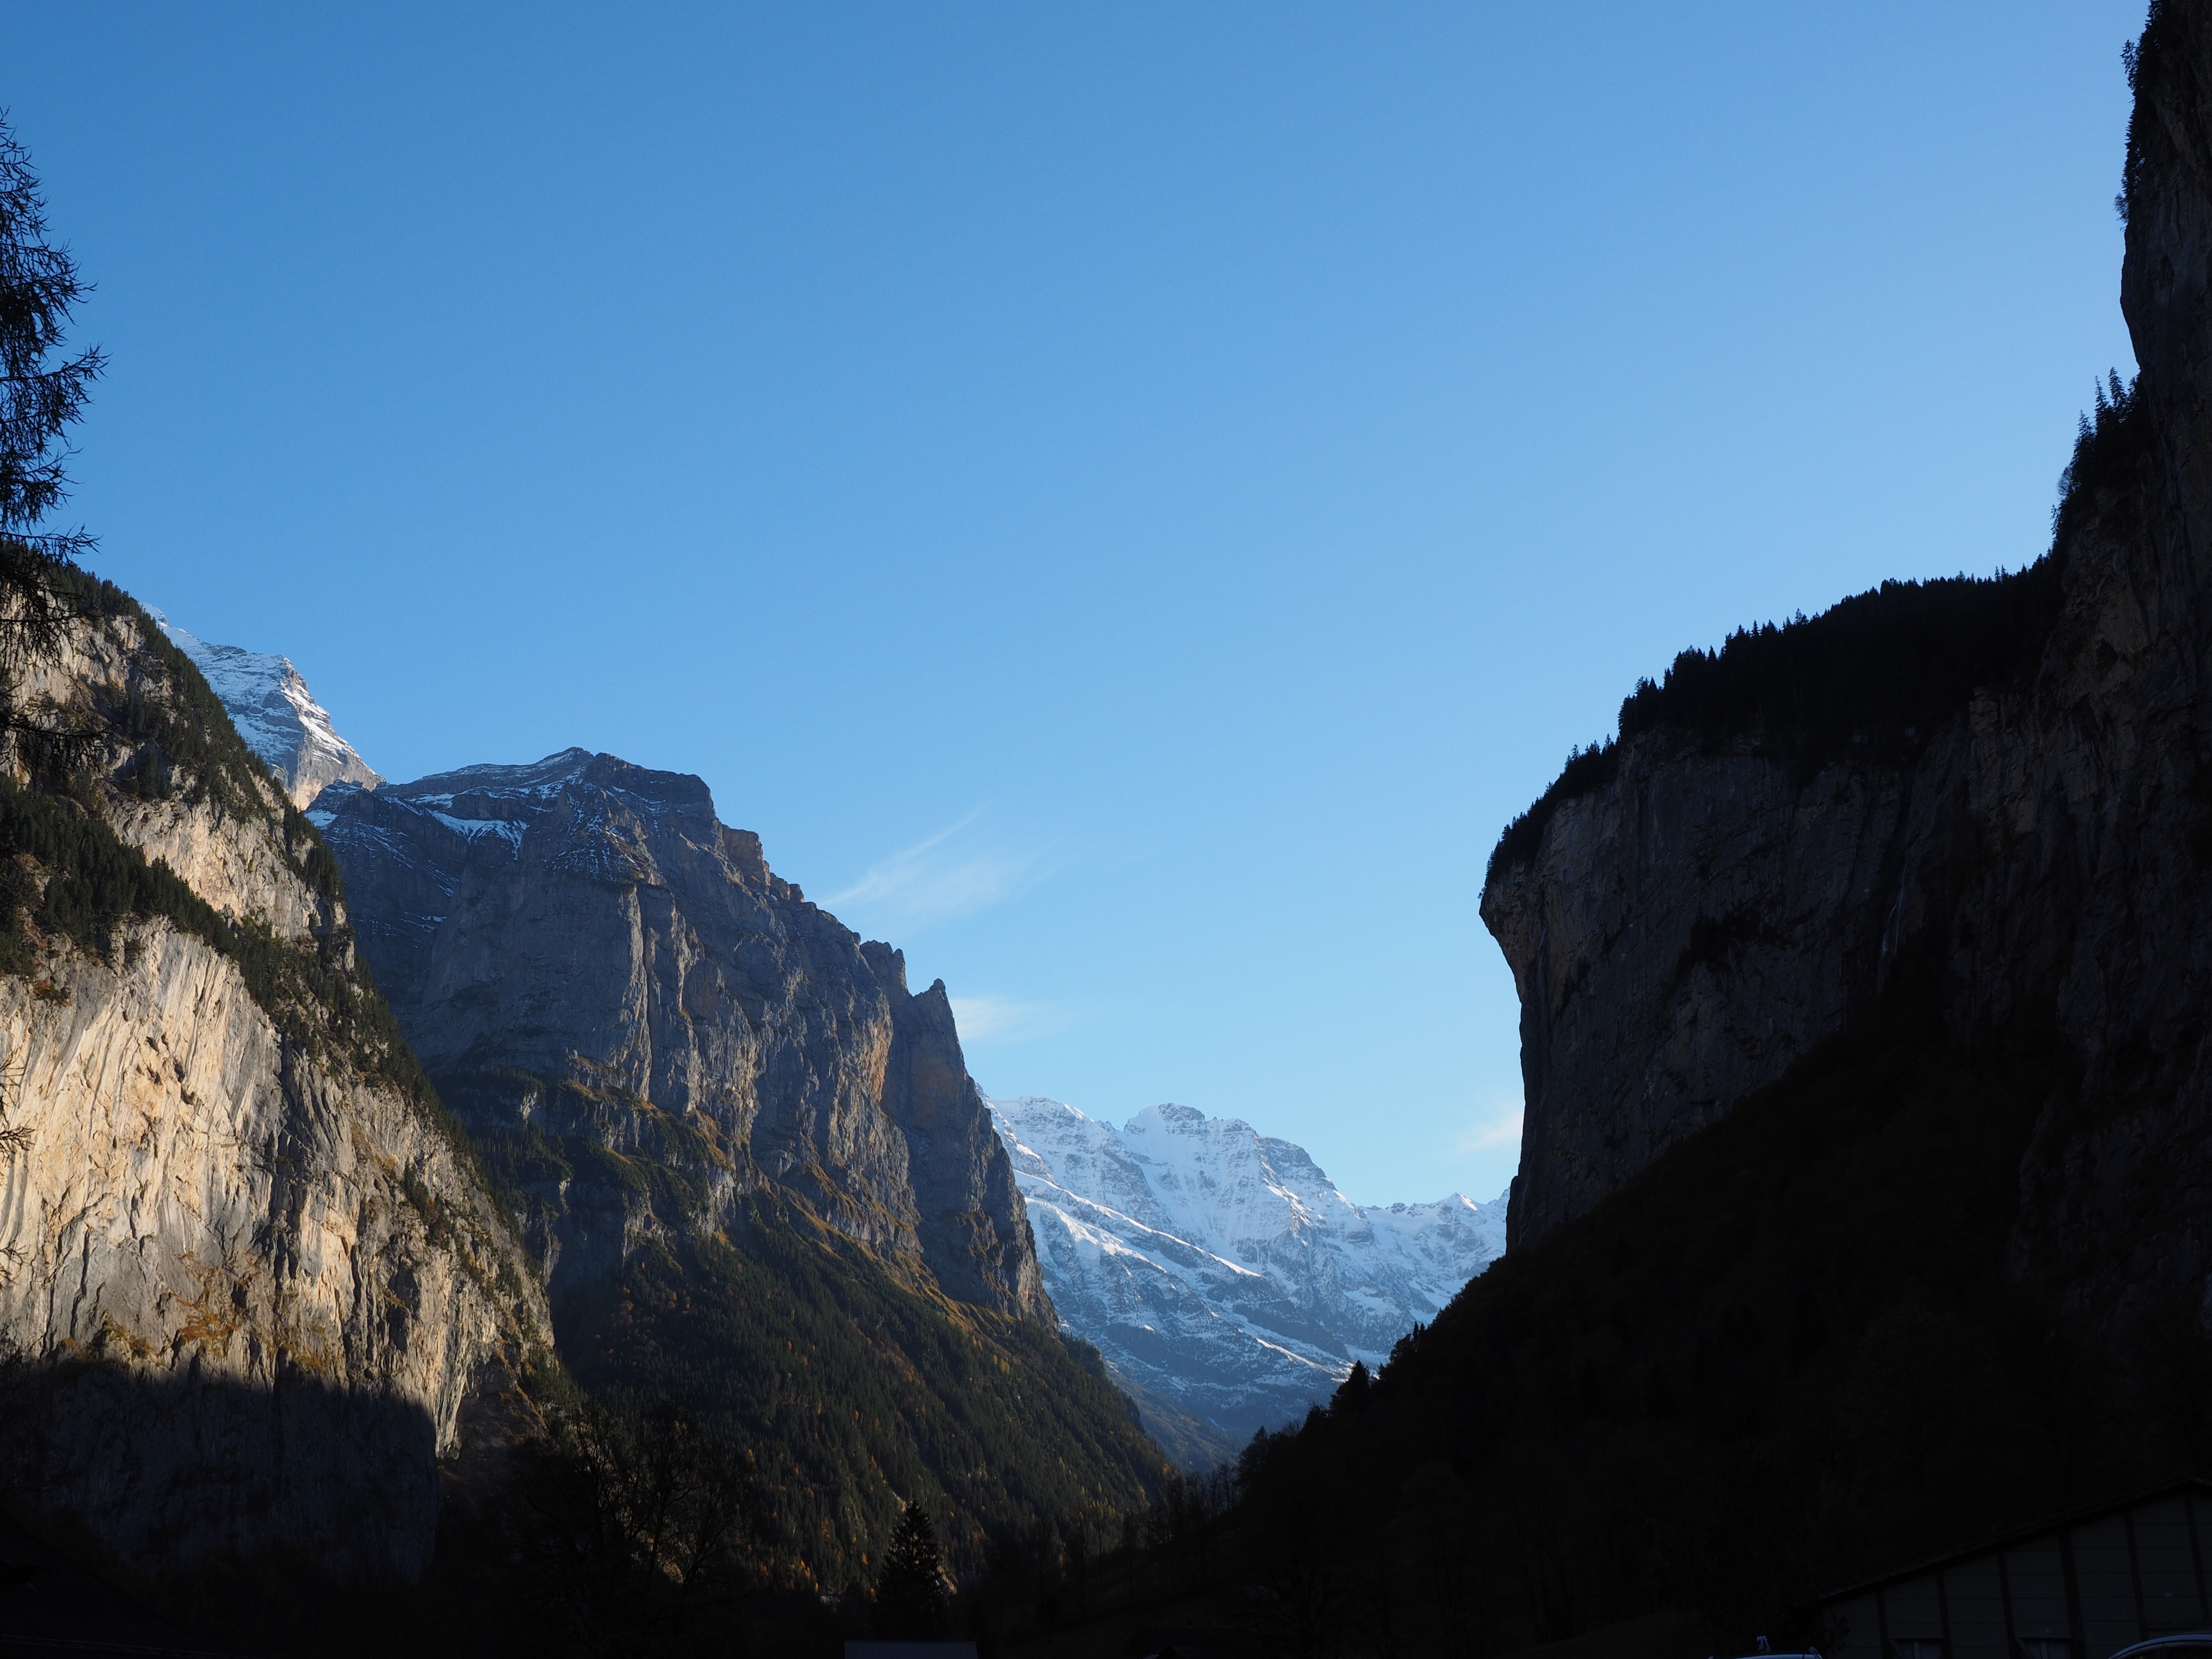
rock, mountain, adventure, valley, mountain range, cliff, steep, terrain, rock wall, alps, eng, landform, steep wall, lauterbrunnen, geographical feature, mountainous landforms, grosshorn